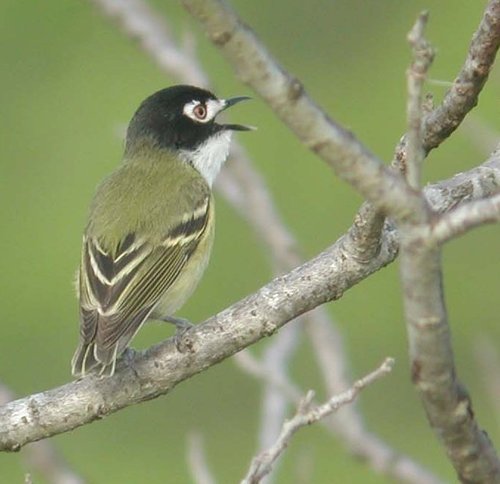
the bird's head is black, while its eyering is white, and its back is green.
this is a bird with a grey and yellow back and a white throat.
a bird with a olive back and secondaries, a white belly and throat, and white eyering.
this beautiful bird has a big head compared to the body and it has a green color covering the body.
this is a bird with a white throat, a grey and yellow back, a black head and a white eyering.
this bird has wings that are green and black and has a black crowna dark yellow backed bird with a dark black head and white eyering and throat.
this small bird has a green back, rounded black head and black eyerings.
this bird has a black crown and bill with a white throat.
black head green body with black and white stripes, black below the beak.
Species: Black Capped Vireo